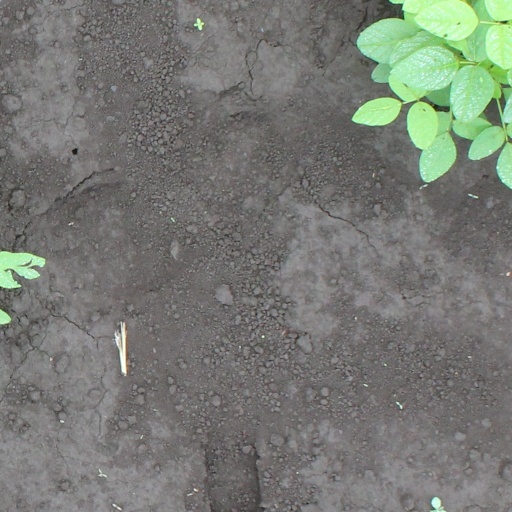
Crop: soybean